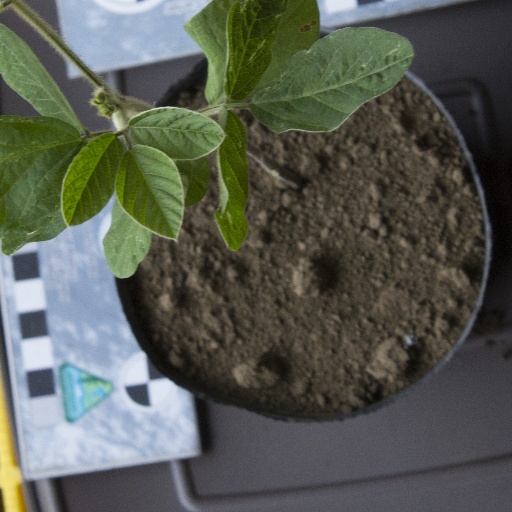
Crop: soybean